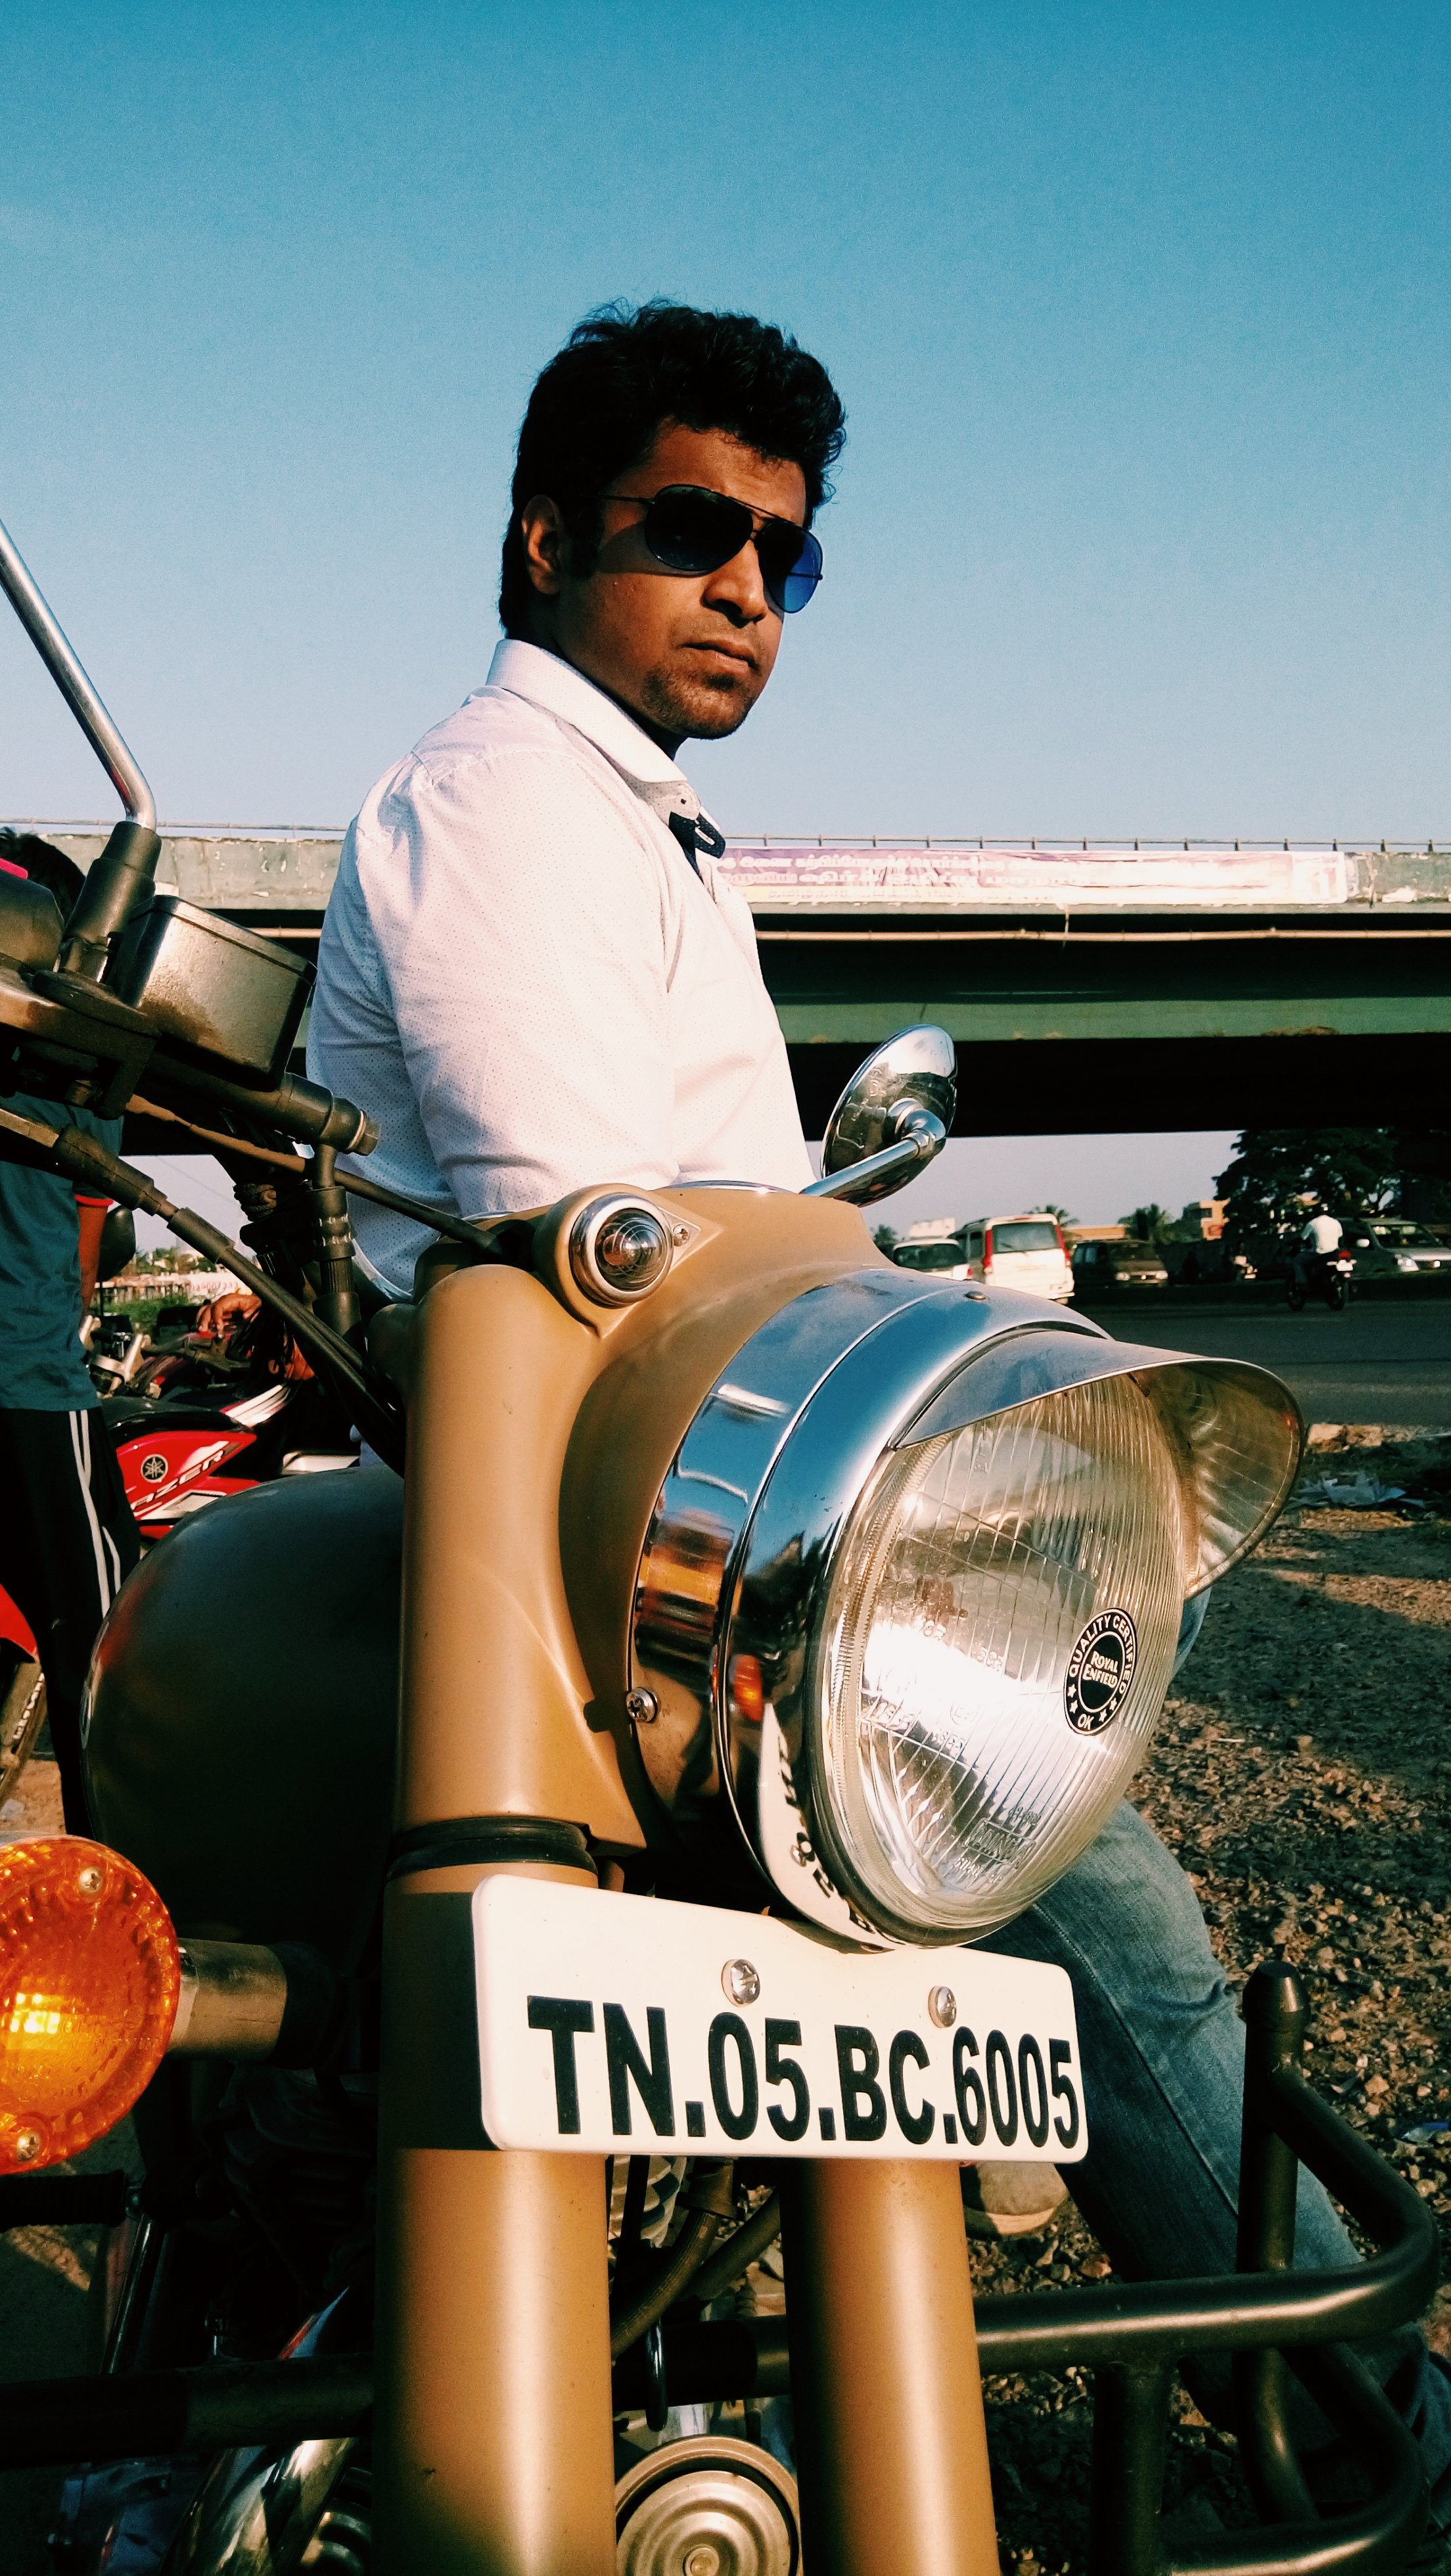
vehicle, motorcycle